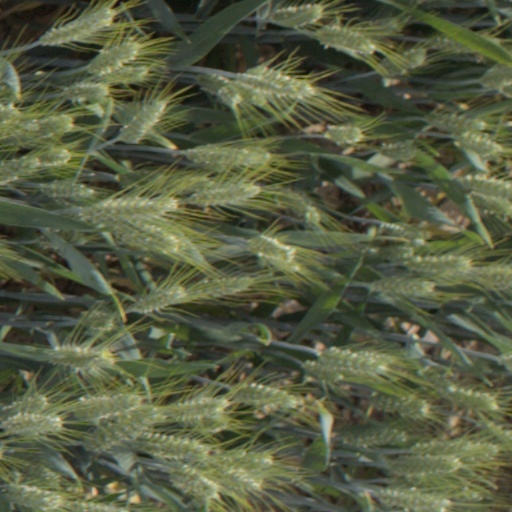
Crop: wheat